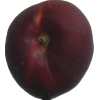
Label: nectarine_flat